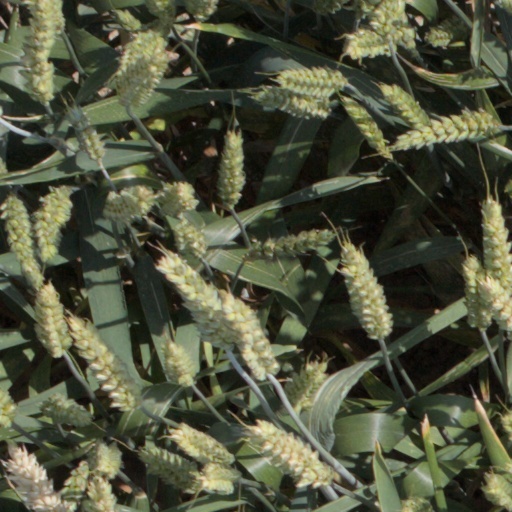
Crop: wheat